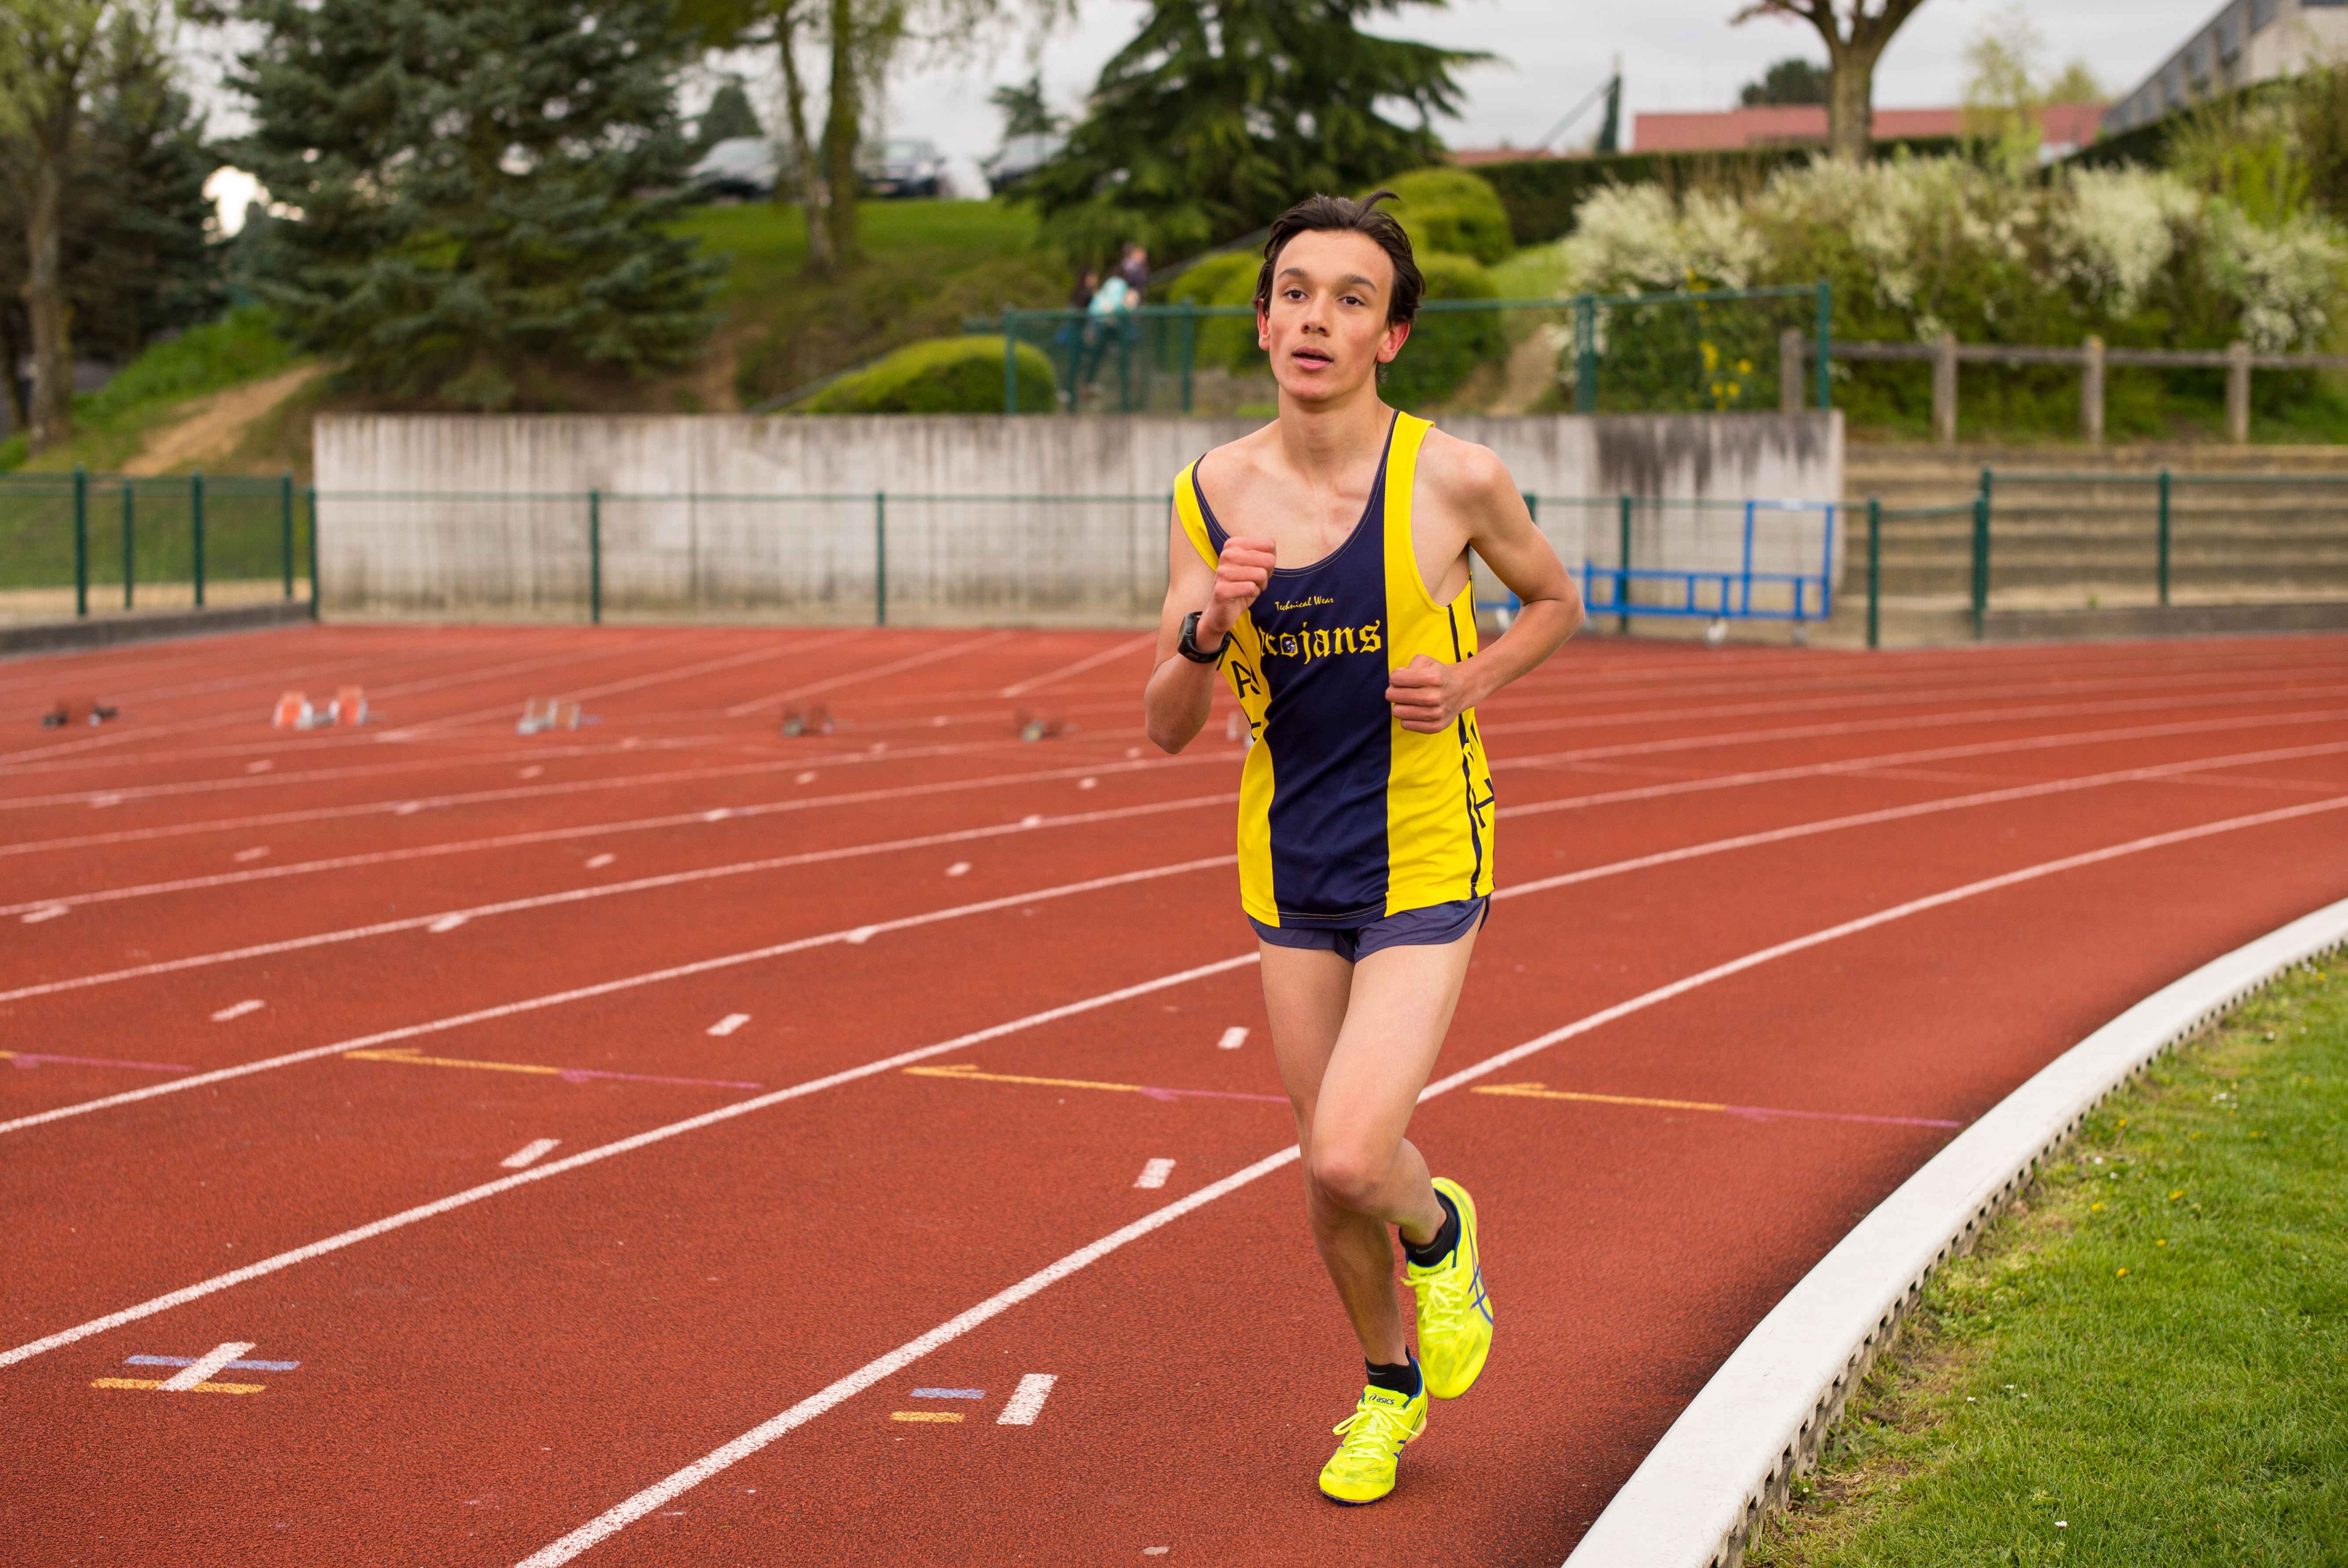
track, sport, field, running, run, spring, high, runner, ash, belgium, 2016, race, competition, hague, international, girls, brussels, m, american, team, sports, boys, 50, school, st, runners, johns, endurance, leica, 240, summilux, athlete, athletics, athletes, meet, waterloo, sprint, physical exercise, human action, endurance sports, duathlon, track and field athletics, heptathlon, middle distance running, 800 metres, 4 100 metres relay, racewalking